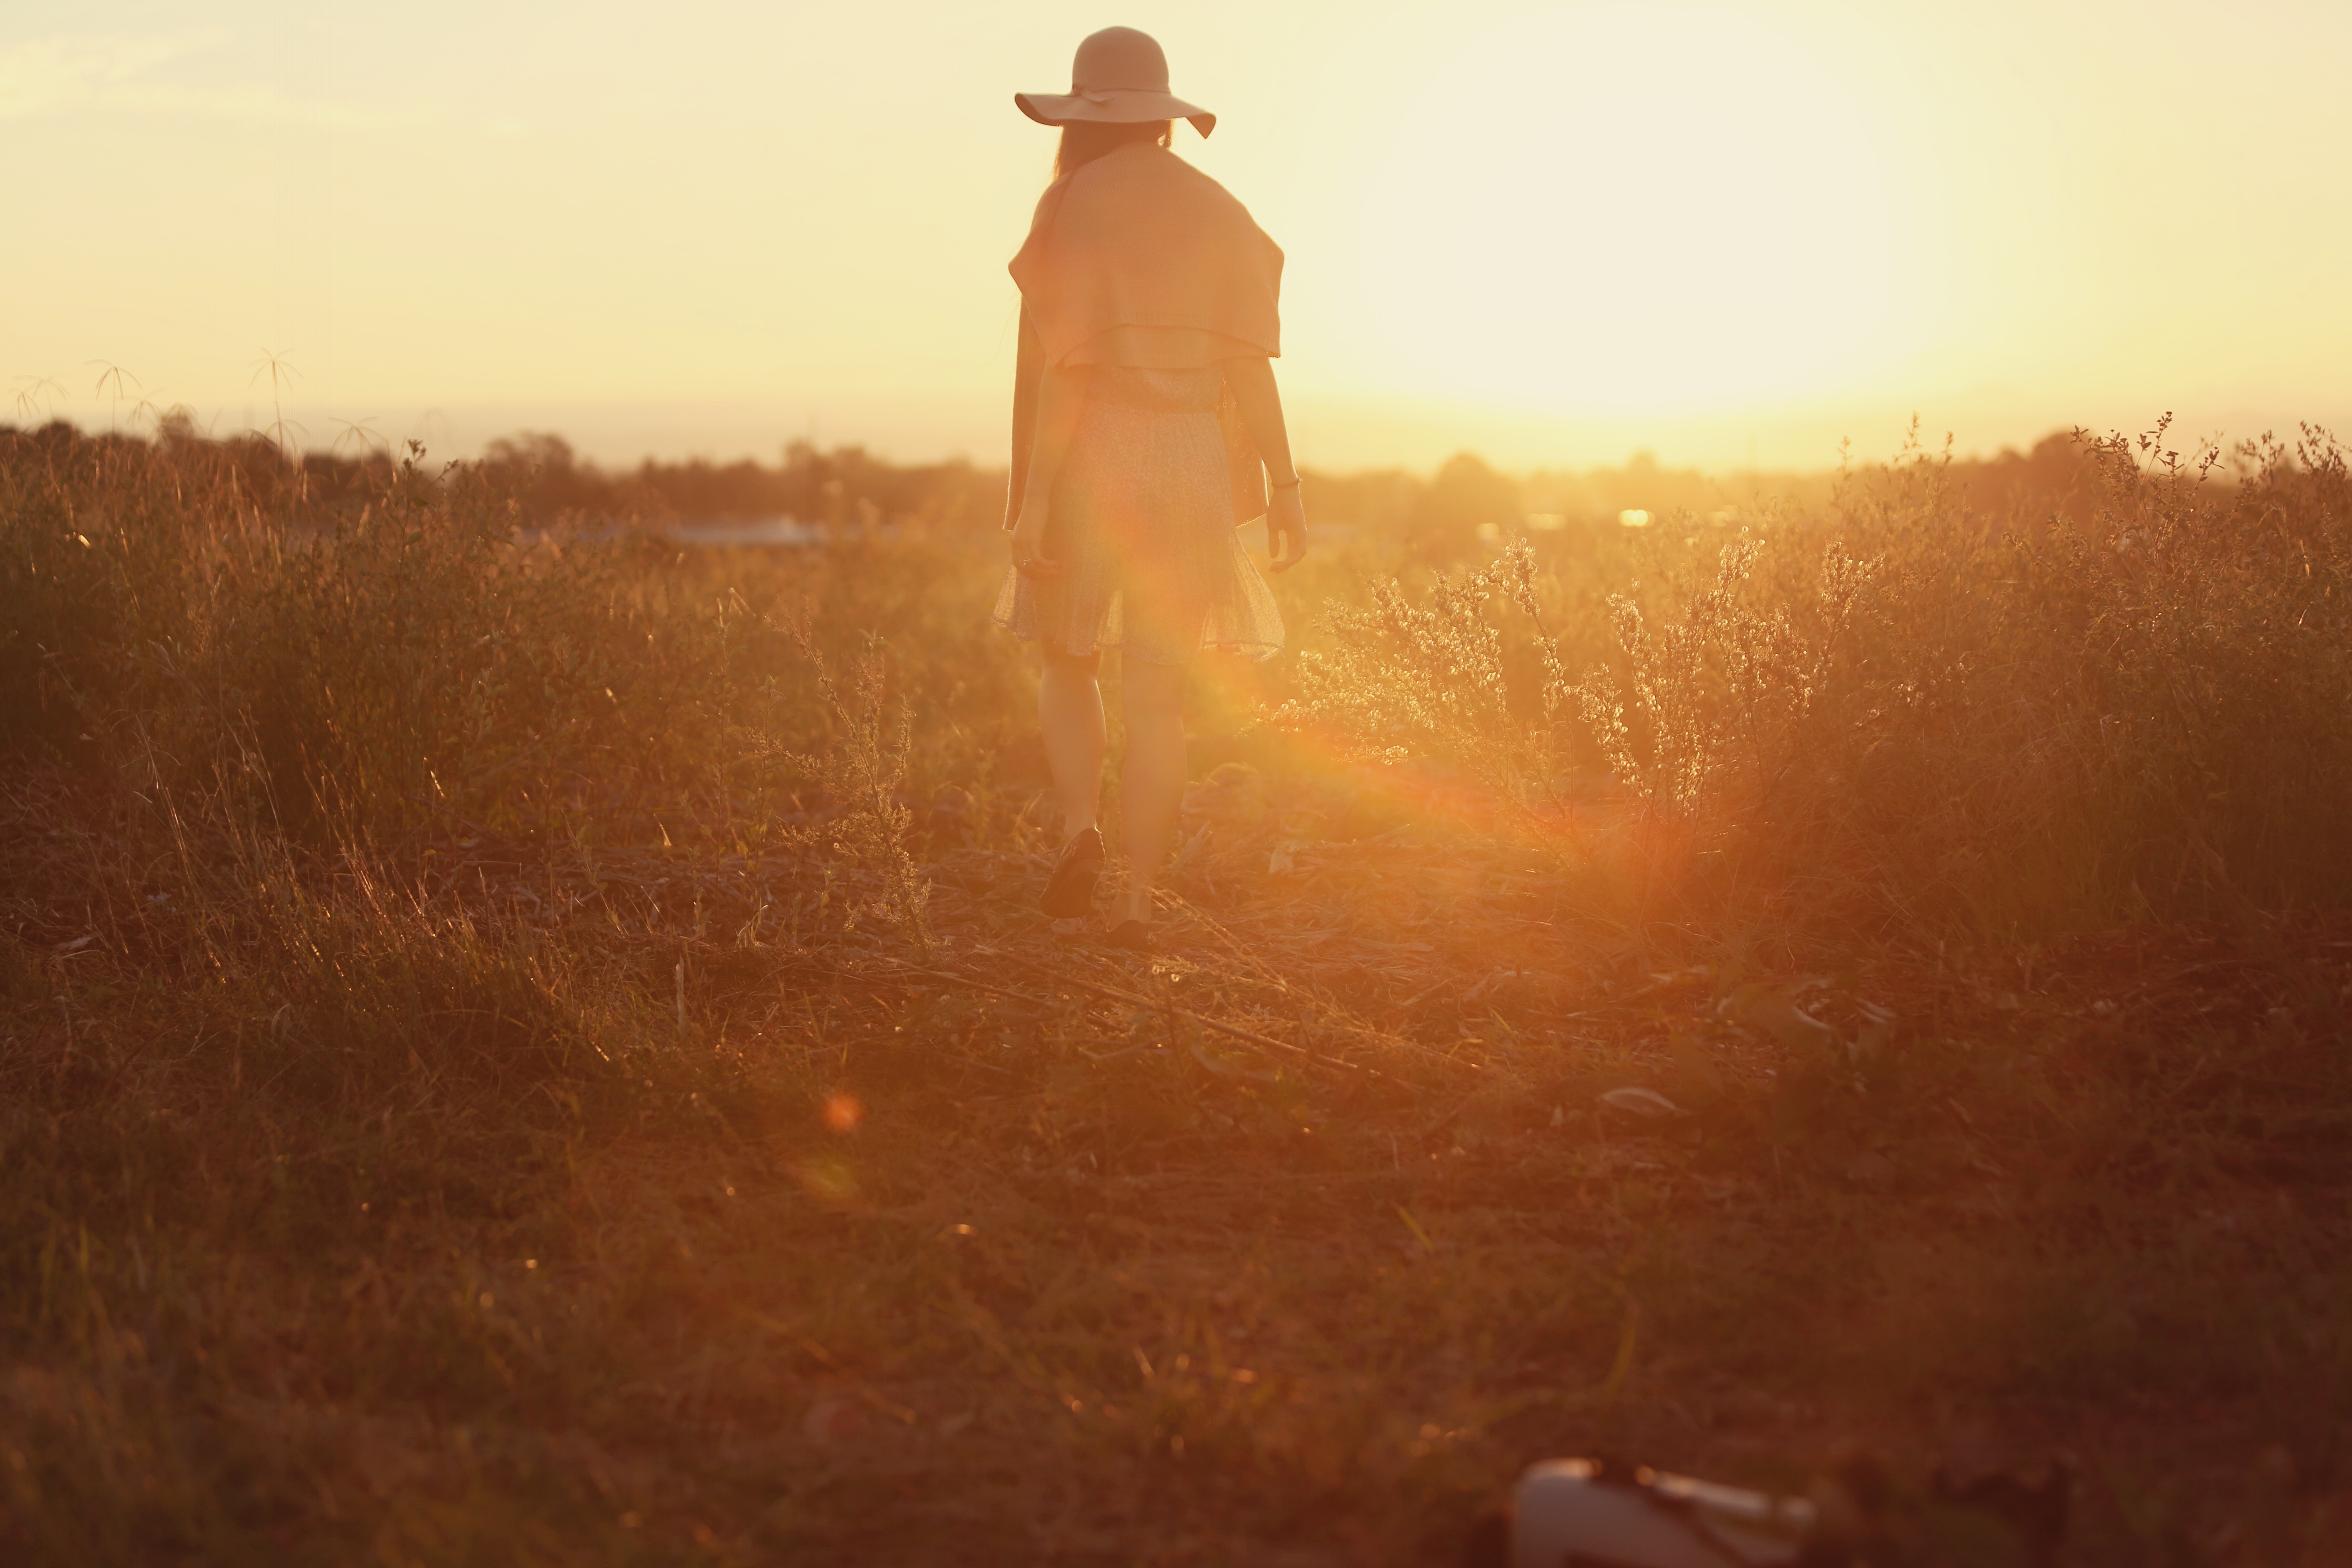
person, girl, sunshine, woman, sunrise, sunset, sunlight, morning, dawn, evening, autumn, hat, lady, glare, atmospheric phenomenon, sunglare